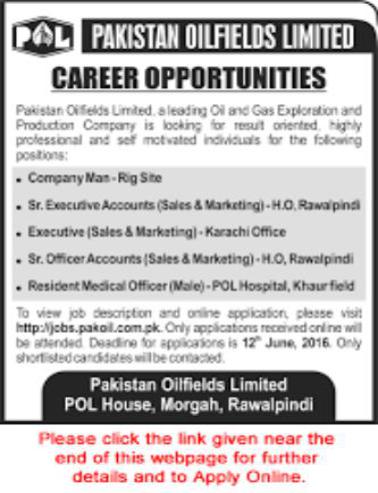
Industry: Transportation